FGC 257 Series

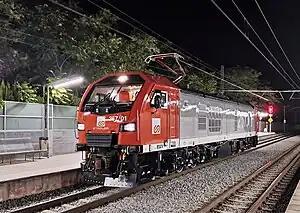
257.01 in its original red livery

The locomotives are used to transport two main cargo types; potash and salt trains from the Súria mines and cars from the SEAT factory in Martorell, along the Llobregat–Anoia Line to the port of Barcelona.